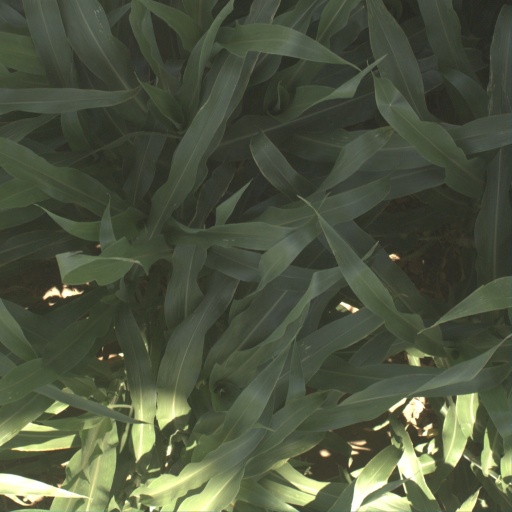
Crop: sorghum